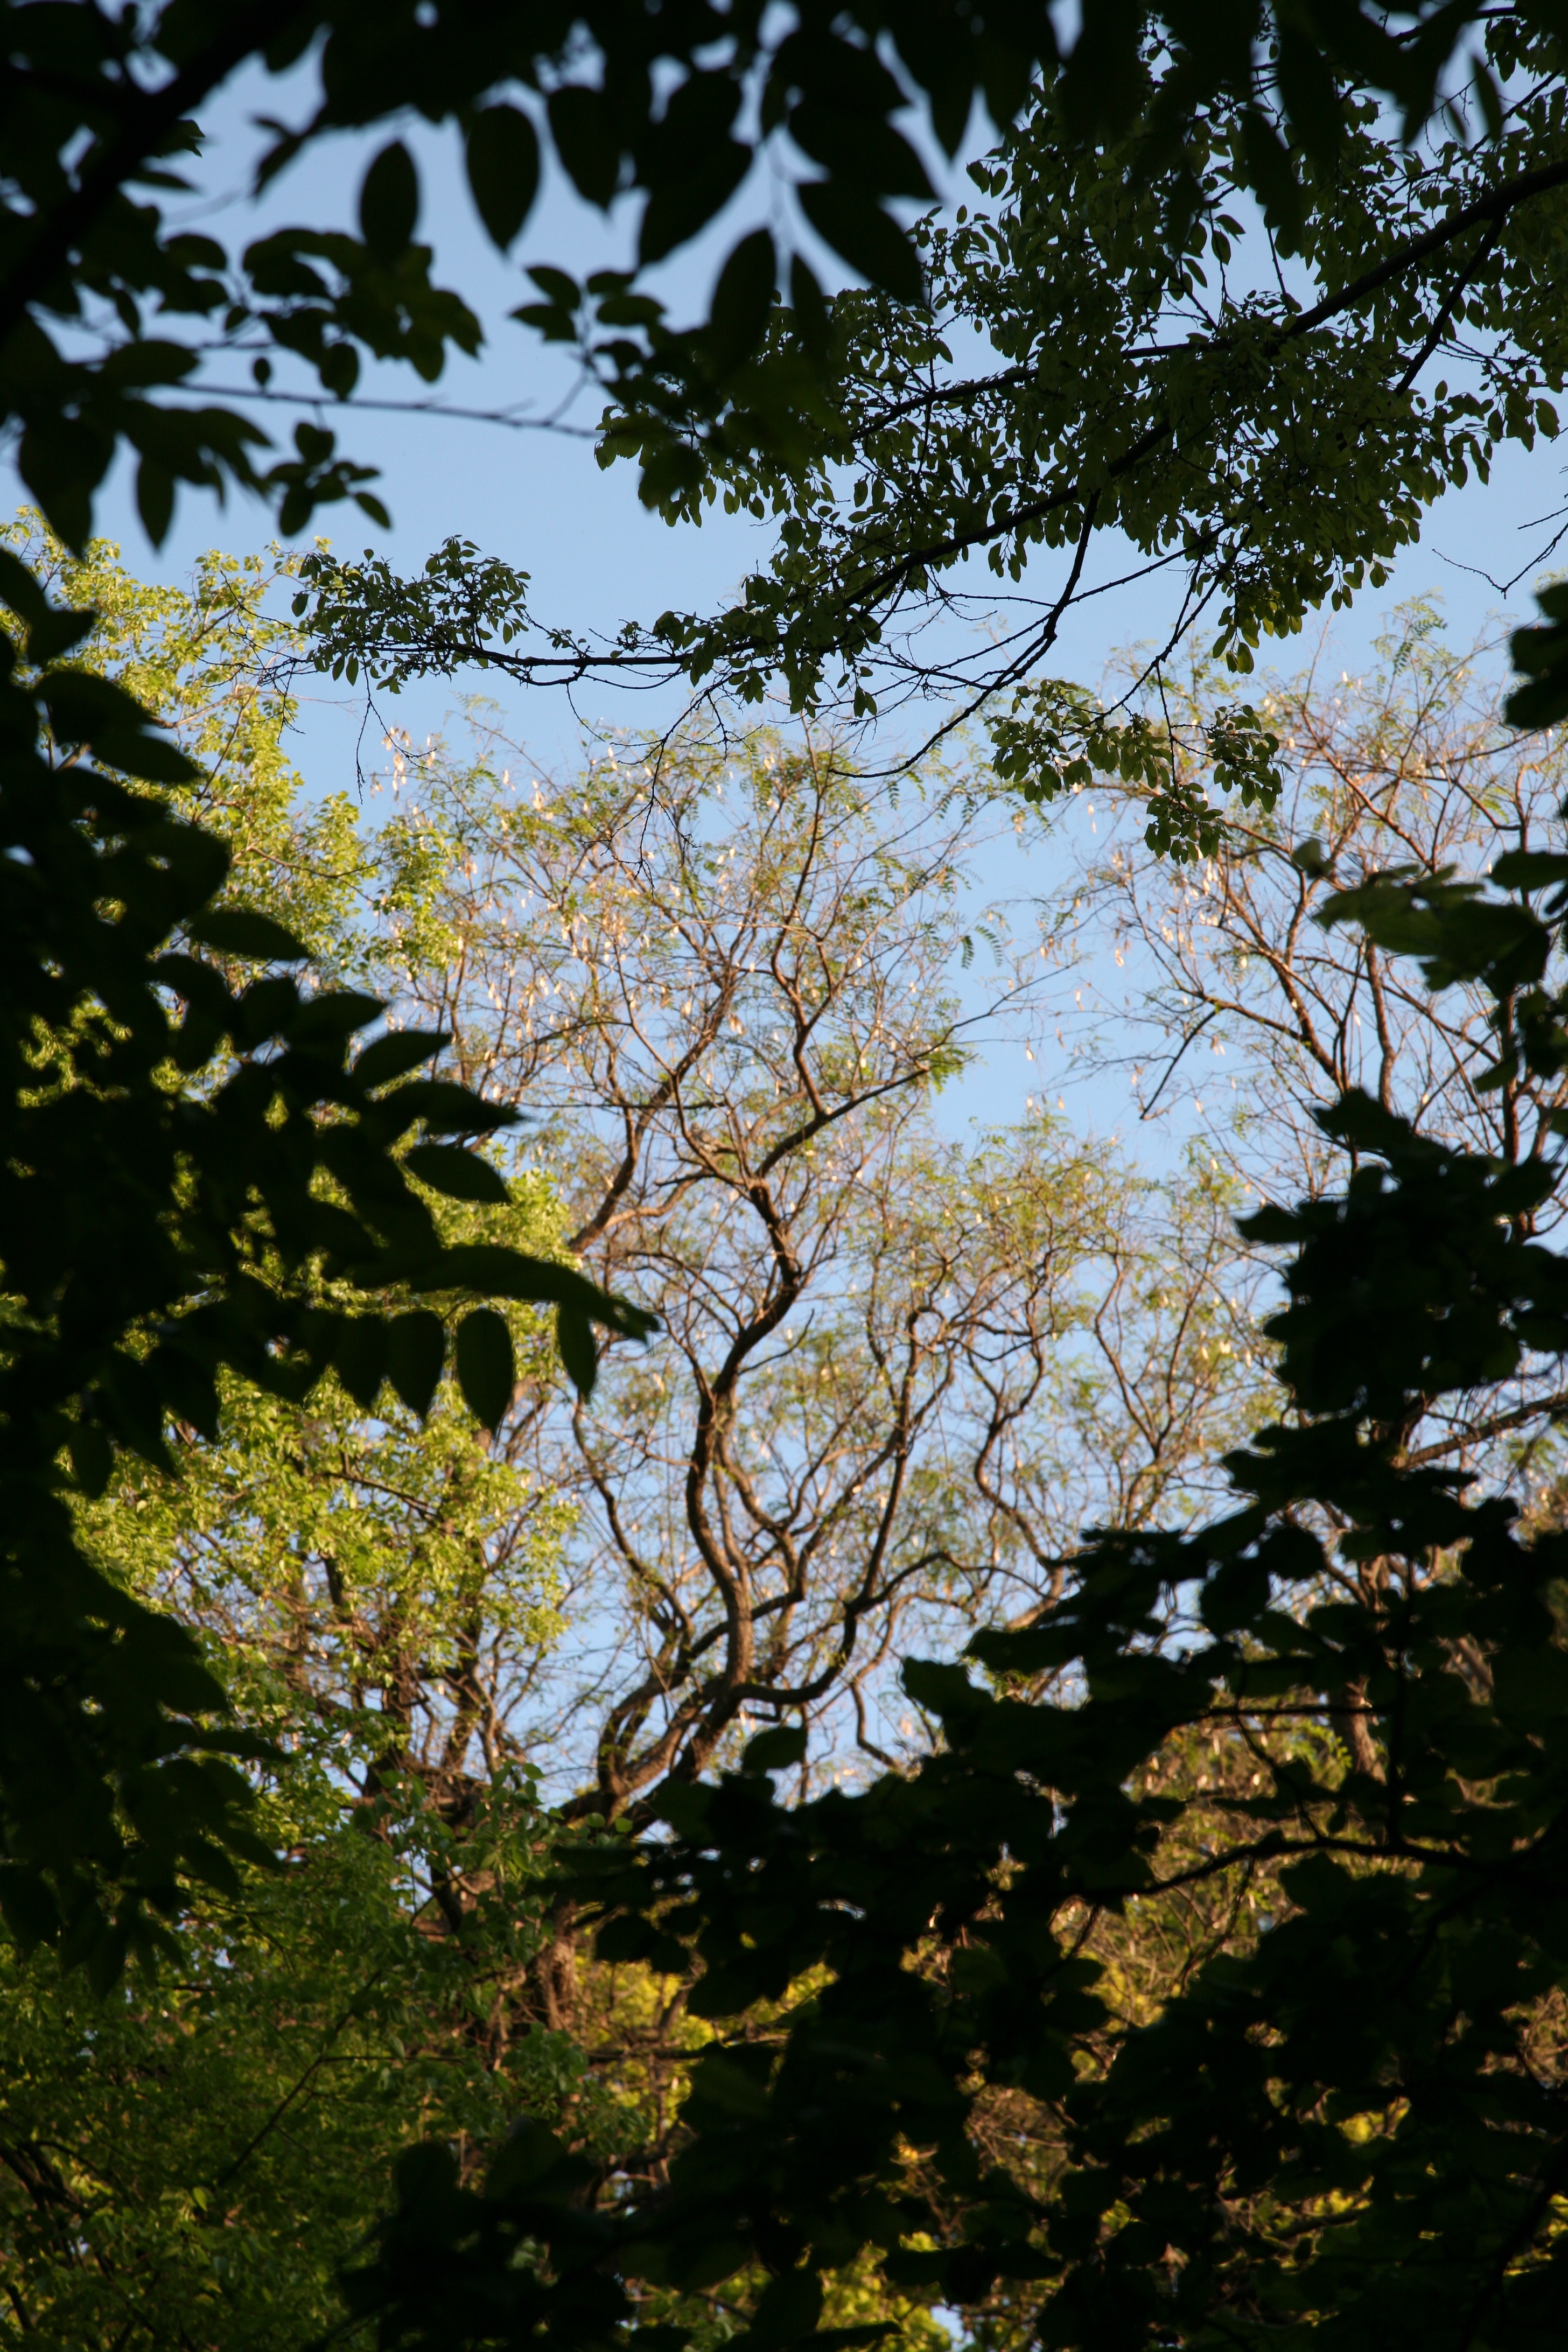
tree, nature, branch, blossom, plant, sunlight, leaf, flower, spring, autumn, botany, garden, flora, season, spain, espagne, arbol, arbre, garten, valencia, jardin, botanica, espanha, botanique, baum, espana, spanien, spagna, spanje, espanya, valence, woody plant